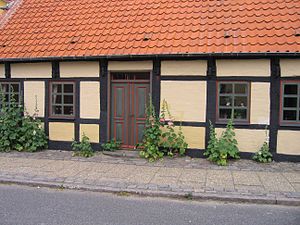
Frederikshavn / Kultur og fritid / Rekreative områder
Fiskerklyngen
Frederikshavn, der tidligere hed Fladstrand, er den største by i Frederikshavn Kommune og Vendsyssels næststørste med 23.124 indbyggere. Byen er beliggende i Region Nordjylland ud til Kattegat på østkysten af den Nørrejyske Ø. Frederikshavn er opkaldt efter Kong Frederik 6. og fik købstadsrettigheder i 1818.